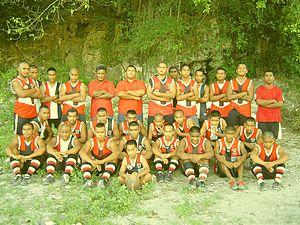
Le football australien, officiellement Australian football, également surnommé footy ou encore Australian rules, est un sport collectif qui se joue principalement au pied avec un ballon ovale. Il oppose deux équipes de dix-huit joueurs dans un stade ovale ou un terrain de cricket. L'objectif de chaque formation est de mettre le ballon ovale dans les buts adverses à l'aide des pieds et de le faire plus souvent que l'autre équipe.
La pratique du football australien à Nauru a été introduite dans les années 1930 et constitue aujourd'hui avec l'haltérophilie le sport national nauruan.
Les Nauruans sont un groupe ethnique originaire de Nauru, une île formant une république indépendante située dans l'océan Pacifique, au nord-est de la Papouasie-Nouvelle-Guinée. De nos jours, les Nauruans ne vivent que sur cette île à l'exception d'une petite diaspora présente en majorité en Australie.